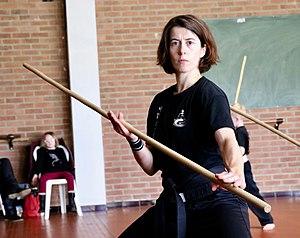
Le Grand Bâton, une arme du Mansuria Kung Fu.
Le mot chinois gun désigne les bâtons de différentes tailles utilisés dans les arts martiaux chinois. Le gun est l'une des quatre armes de base en art martial chinois.
Un bâton est un objet dur de mêmes proportions mais généralement plus gros qu’une baguette. Un bâton peut être fait de divers matériaux.